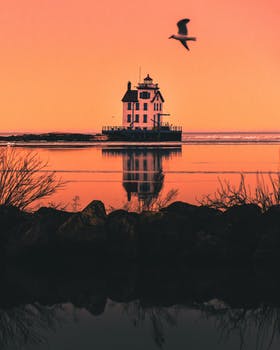
Label: No Watermark